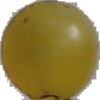
Label: Grape White 3